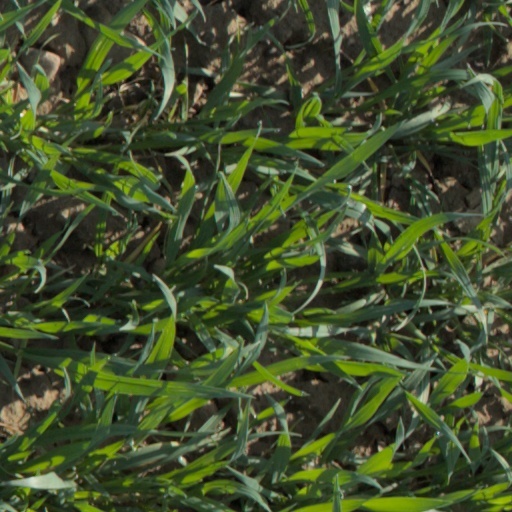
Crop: wheat